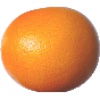
Label: Grapefruit Pink 1